Second Tymoshenko government

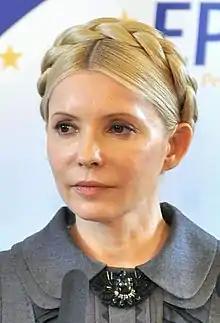

The second Tymoshenko Government was appointed on 18 December 2007 as a coalition between Bloc of Yulia Tymoshenko (BYuT) and Our Ukraine-People's Self-Defense Bloc (OU-PSD), OU-PSD is the party of then-President of Ukraine Viktor Yushchenko, following the 2007 Ukrainian parliamentary election. The government program was named: "Ukrainian breakthrough: for people, not for politicians".